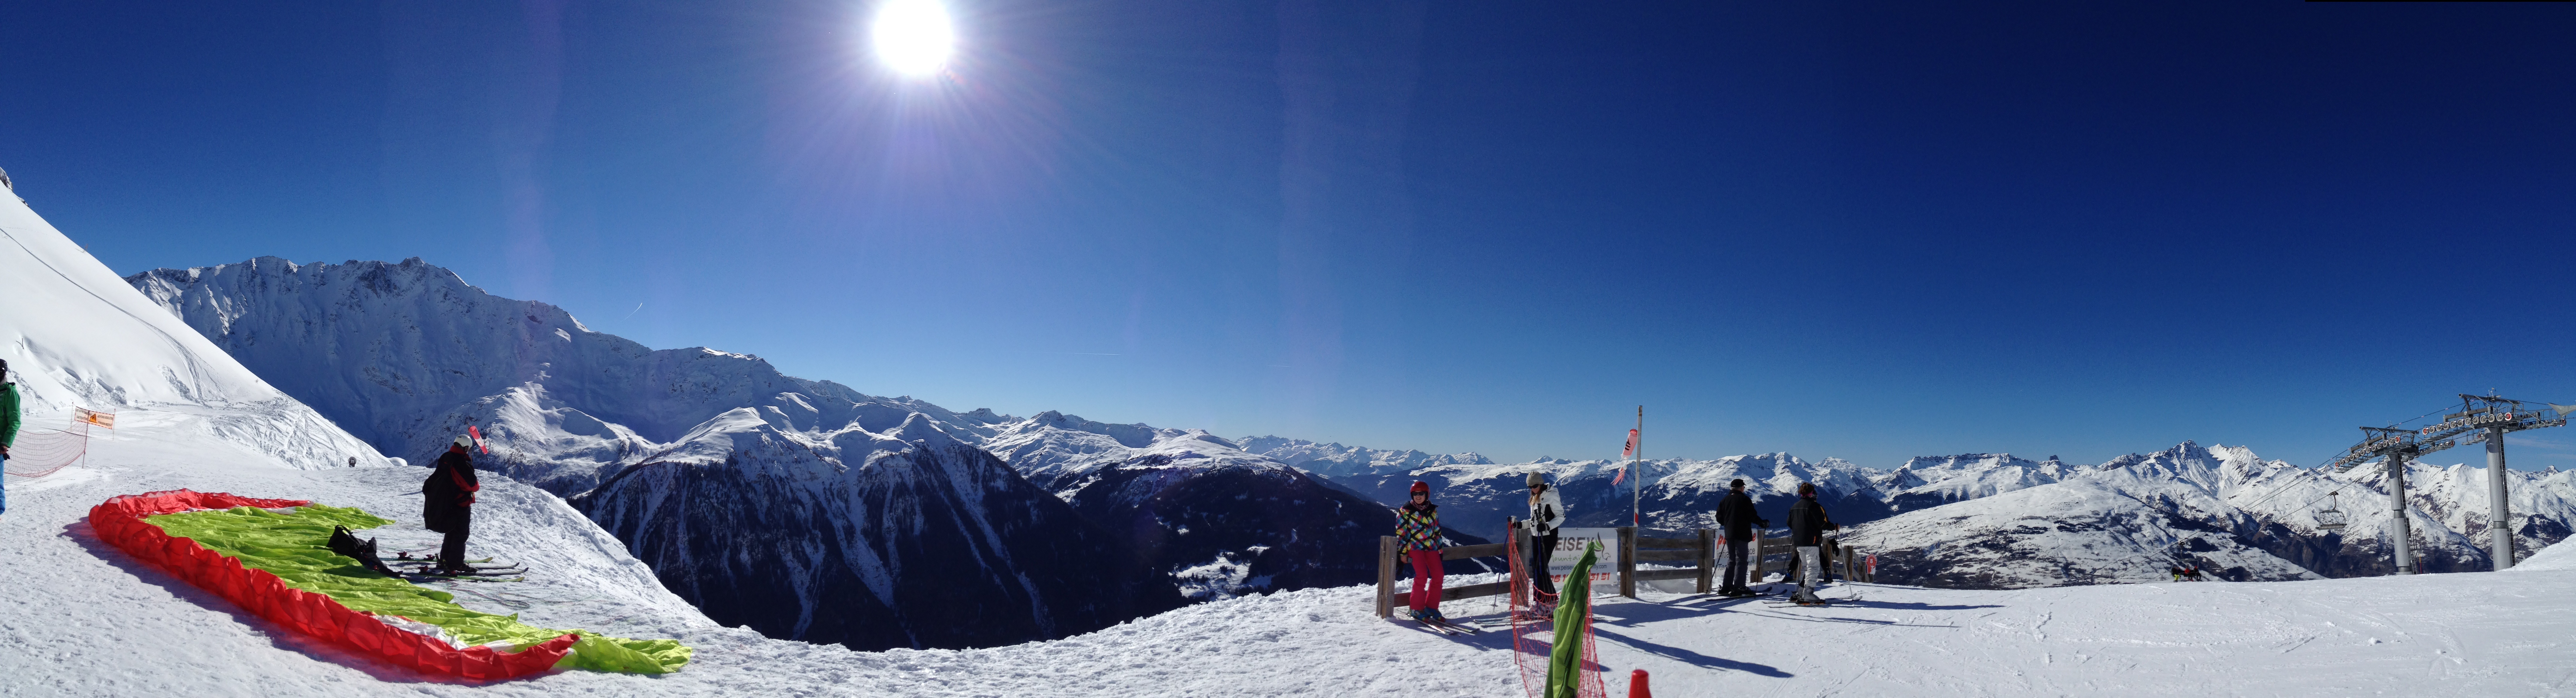
landscape, mountain, snow, winter, sky, sun, track, view, mountain range, recreation, france, panoramic, extreme sport, skiing, paragliding, summit, winter sport, sports, resort, alps, downhill, ski, piste, ski touring, nordic skiing, ski mountaineering, ski equipment, outdoor recreation, alpine skiing, geological phenomenon, ski cross, the arcs